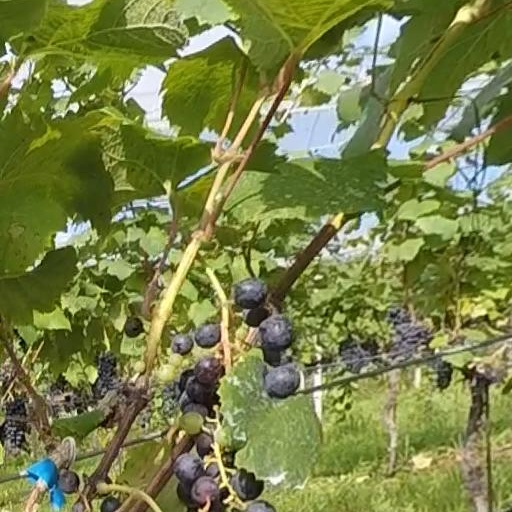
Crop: grape